List of unprotected cruisers of Germany

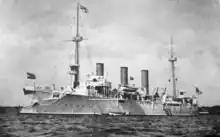
sometime before 1904

Prior to the mid-1880s, the German (Imperial Navy) had built two types of cruising vessels; small avisos suitable for short-range service with the main fleet, and larger, sail-and-steam-powered screw corvettes that could serve on long-range patrols of the German colonial empire. The first unprotected cruisers of the German fleet, the -class cruisers, were designed in 1886 to replace the motley collection of old sailing ships that Germany then relied upon to patrol the overseas empire. Leo von Caprivi, then the Chief of the , requested cruisers that had the range to operate abroad, but which also possessed sufficient combat power to be useful in time of war; the old sailing ships so poorly armed that they were ineffective as combat ships. and were therefore armed with a main battery of eight guns.